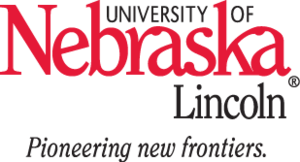
L'université du Nebraska à Lincoln est une université américaine située dans la ville de Lincoln, au Nebraska, aux États-Unis. Elle a été fondée en 1869, et compte plus de 22 000 élèves en cycles undergraduate et postgraduate avec un grand campus 2,5 km².